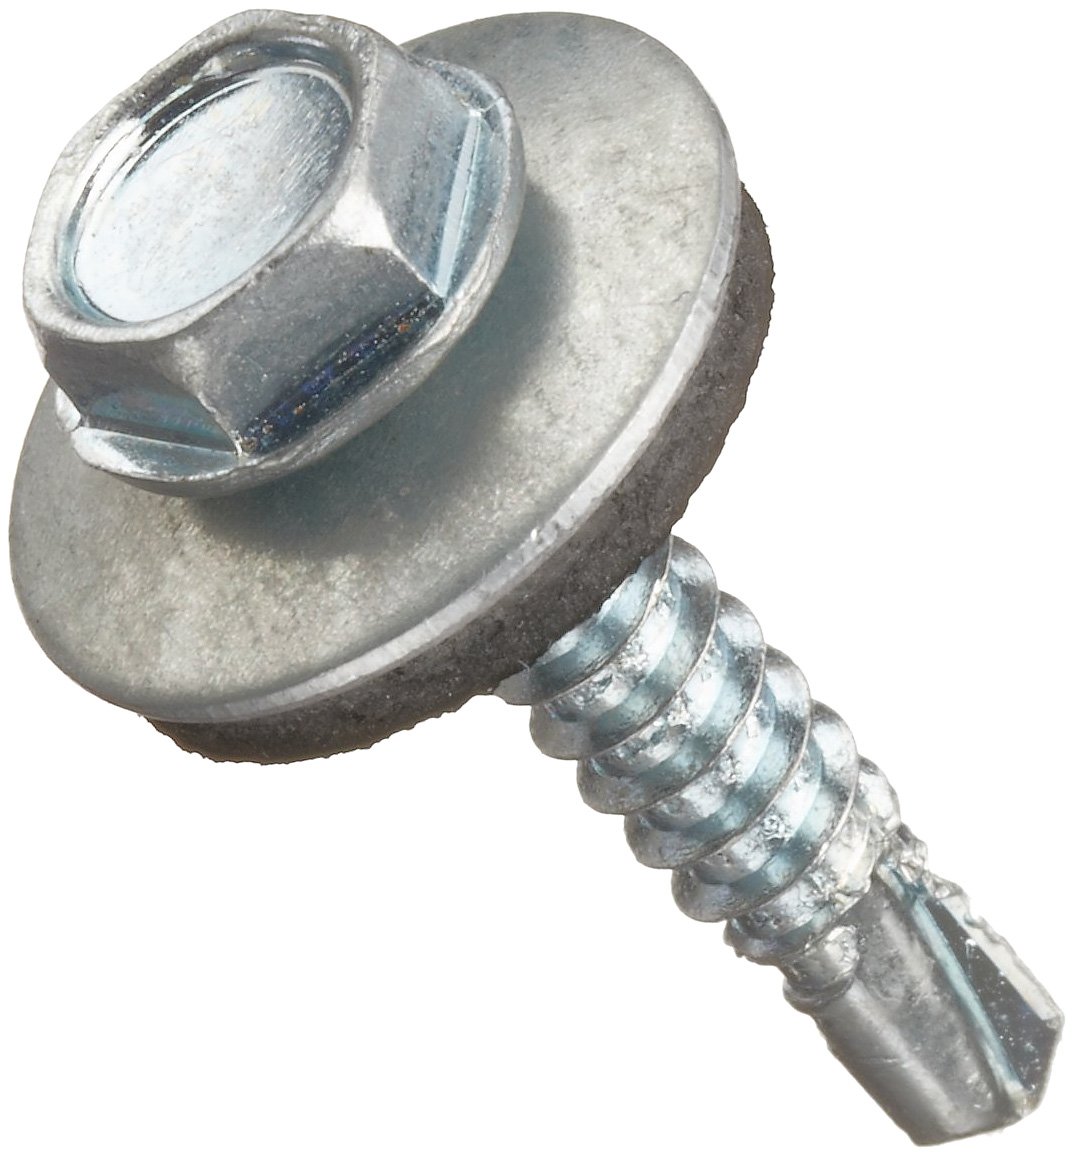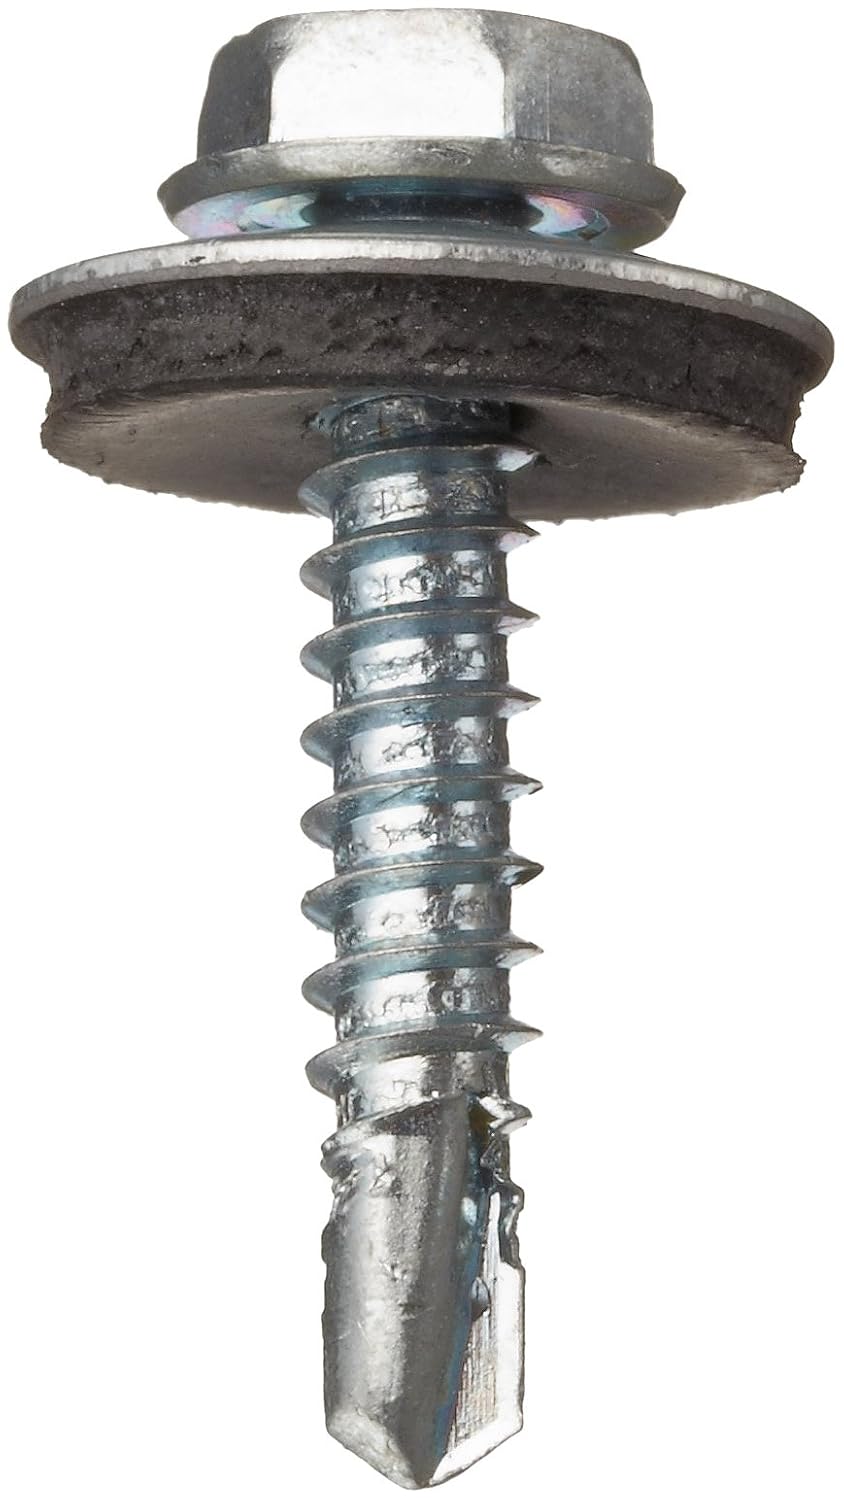
Steel Self-Drilling Screw, Zinc Plated Finish, Hex Washer Head, External Hex Drive, Sealing, Includes Washer, 3/4" Length, #10-16 Threads (Pack of 100)
Category: Industrial & Scientific
Unlike tapping screws, these screws drill a hole and tap a thread in a single operation. All you need to install them is a power driver. For effective fastening, the drilling point must fully penetrate all pieces of material being fastened before the first thread engages. The washer and hex head are formed together as one piece. The underside of the head provides a large flat bearing surface that reduces the likelihood of crushing mating surfaces. When you drive this screw, a flexible black EPDM rubber washer bonded to a metal washer compresses, forming a tight seal. Ideal for metal structures and assemblies. Head height includes compressible washer. Length is measured from under washer. Fully threaded. Steels are designated by a 4 number SAE Steel grade.  The first two digits indicate the primary materials used to form the steel.  The last 2 digits identify the percentage of carbon for the alloy (in hundredths).  The steel used in these fasteners has a tensile strength ranging from 100,000 to 150,000 psi (pounds per square inch).  Zinc Plating helps to prevent corrosion.Hex head fasteners can be driven with simple wrenches, and require minimal clearance above the fastener because they can be driven or loosened from the side.
Features: Create their own threads when driven into material | Zinc Plated Steel fasteners are suitable where strength and corrosion resistance are primary considerations | Hex head for easy driving | Length is measured from under the head